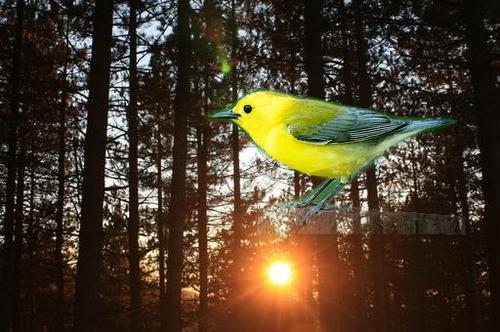
Bird species: Prothonotary_Warbler
Bird type: landbird
Background: land